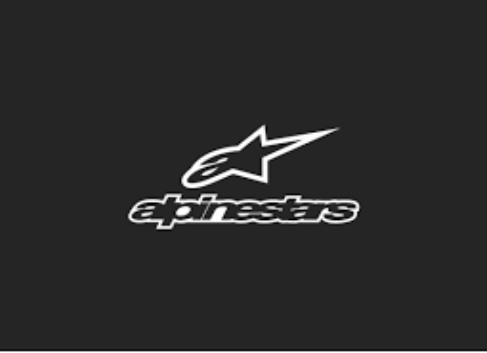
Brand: alpinestars-1
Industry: Clothes